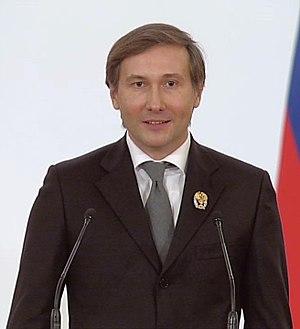
Nikolaï Igorevitch Lebedev est un réalisateur et scénariste russe, né le 16 novembre 1966 à Kichinev, en RSS de Moldavie.